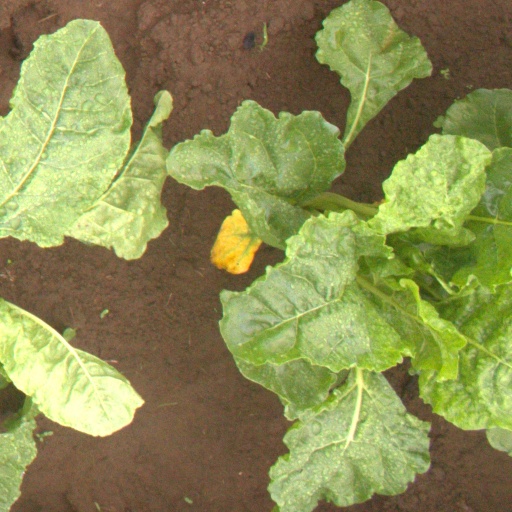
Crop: sugar beet